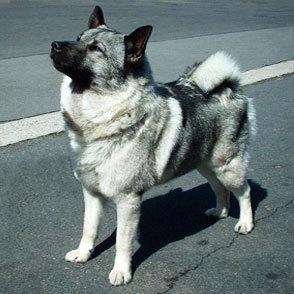
Norwegian_elkhound